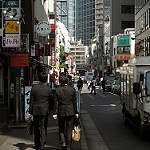
Scene: Outdoor